Describe the emotion expressed in this image:  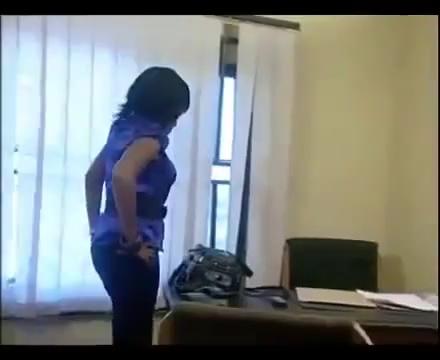
This person displays Pain, valence and arousal with low intensity.